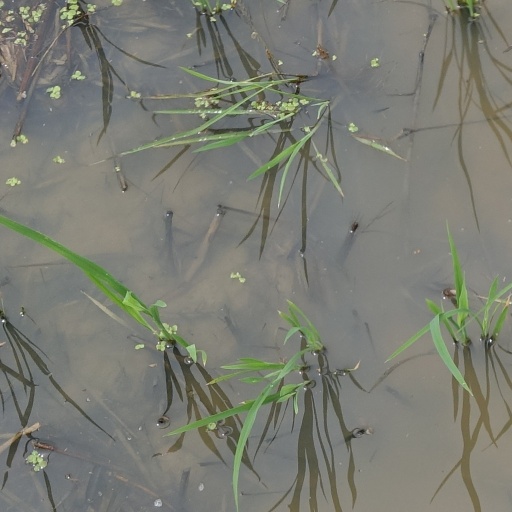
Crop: rice